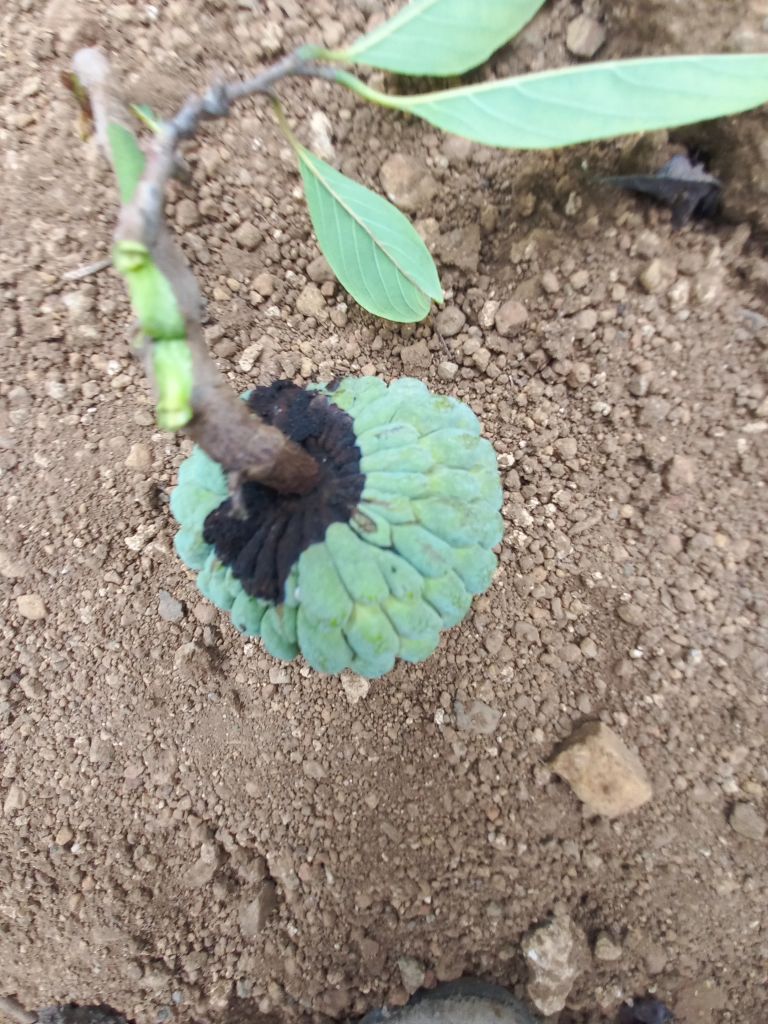
Disease label: Diplodia Rot